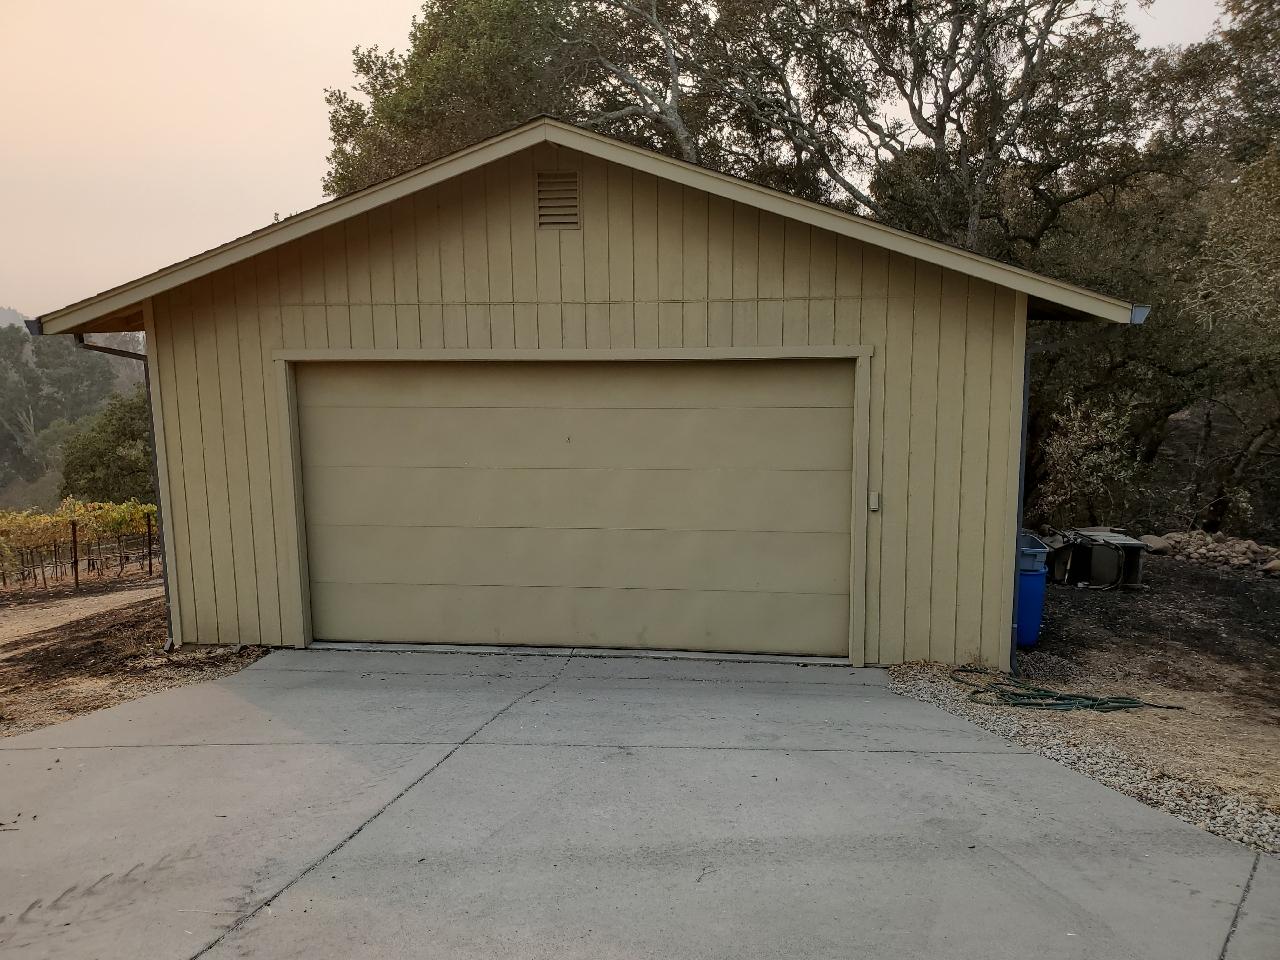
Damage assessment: affected